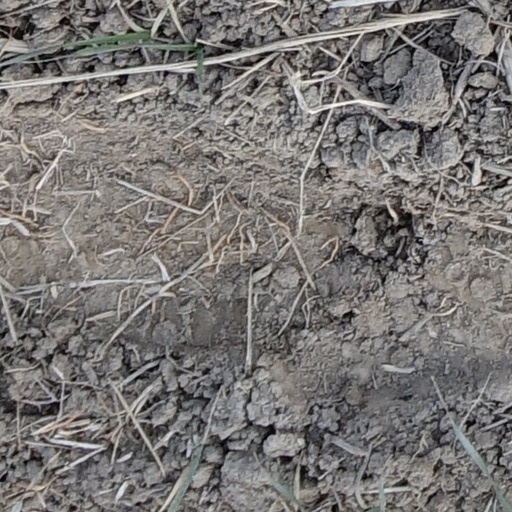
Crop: wheat